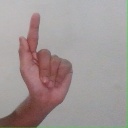
अक्षर: ळ